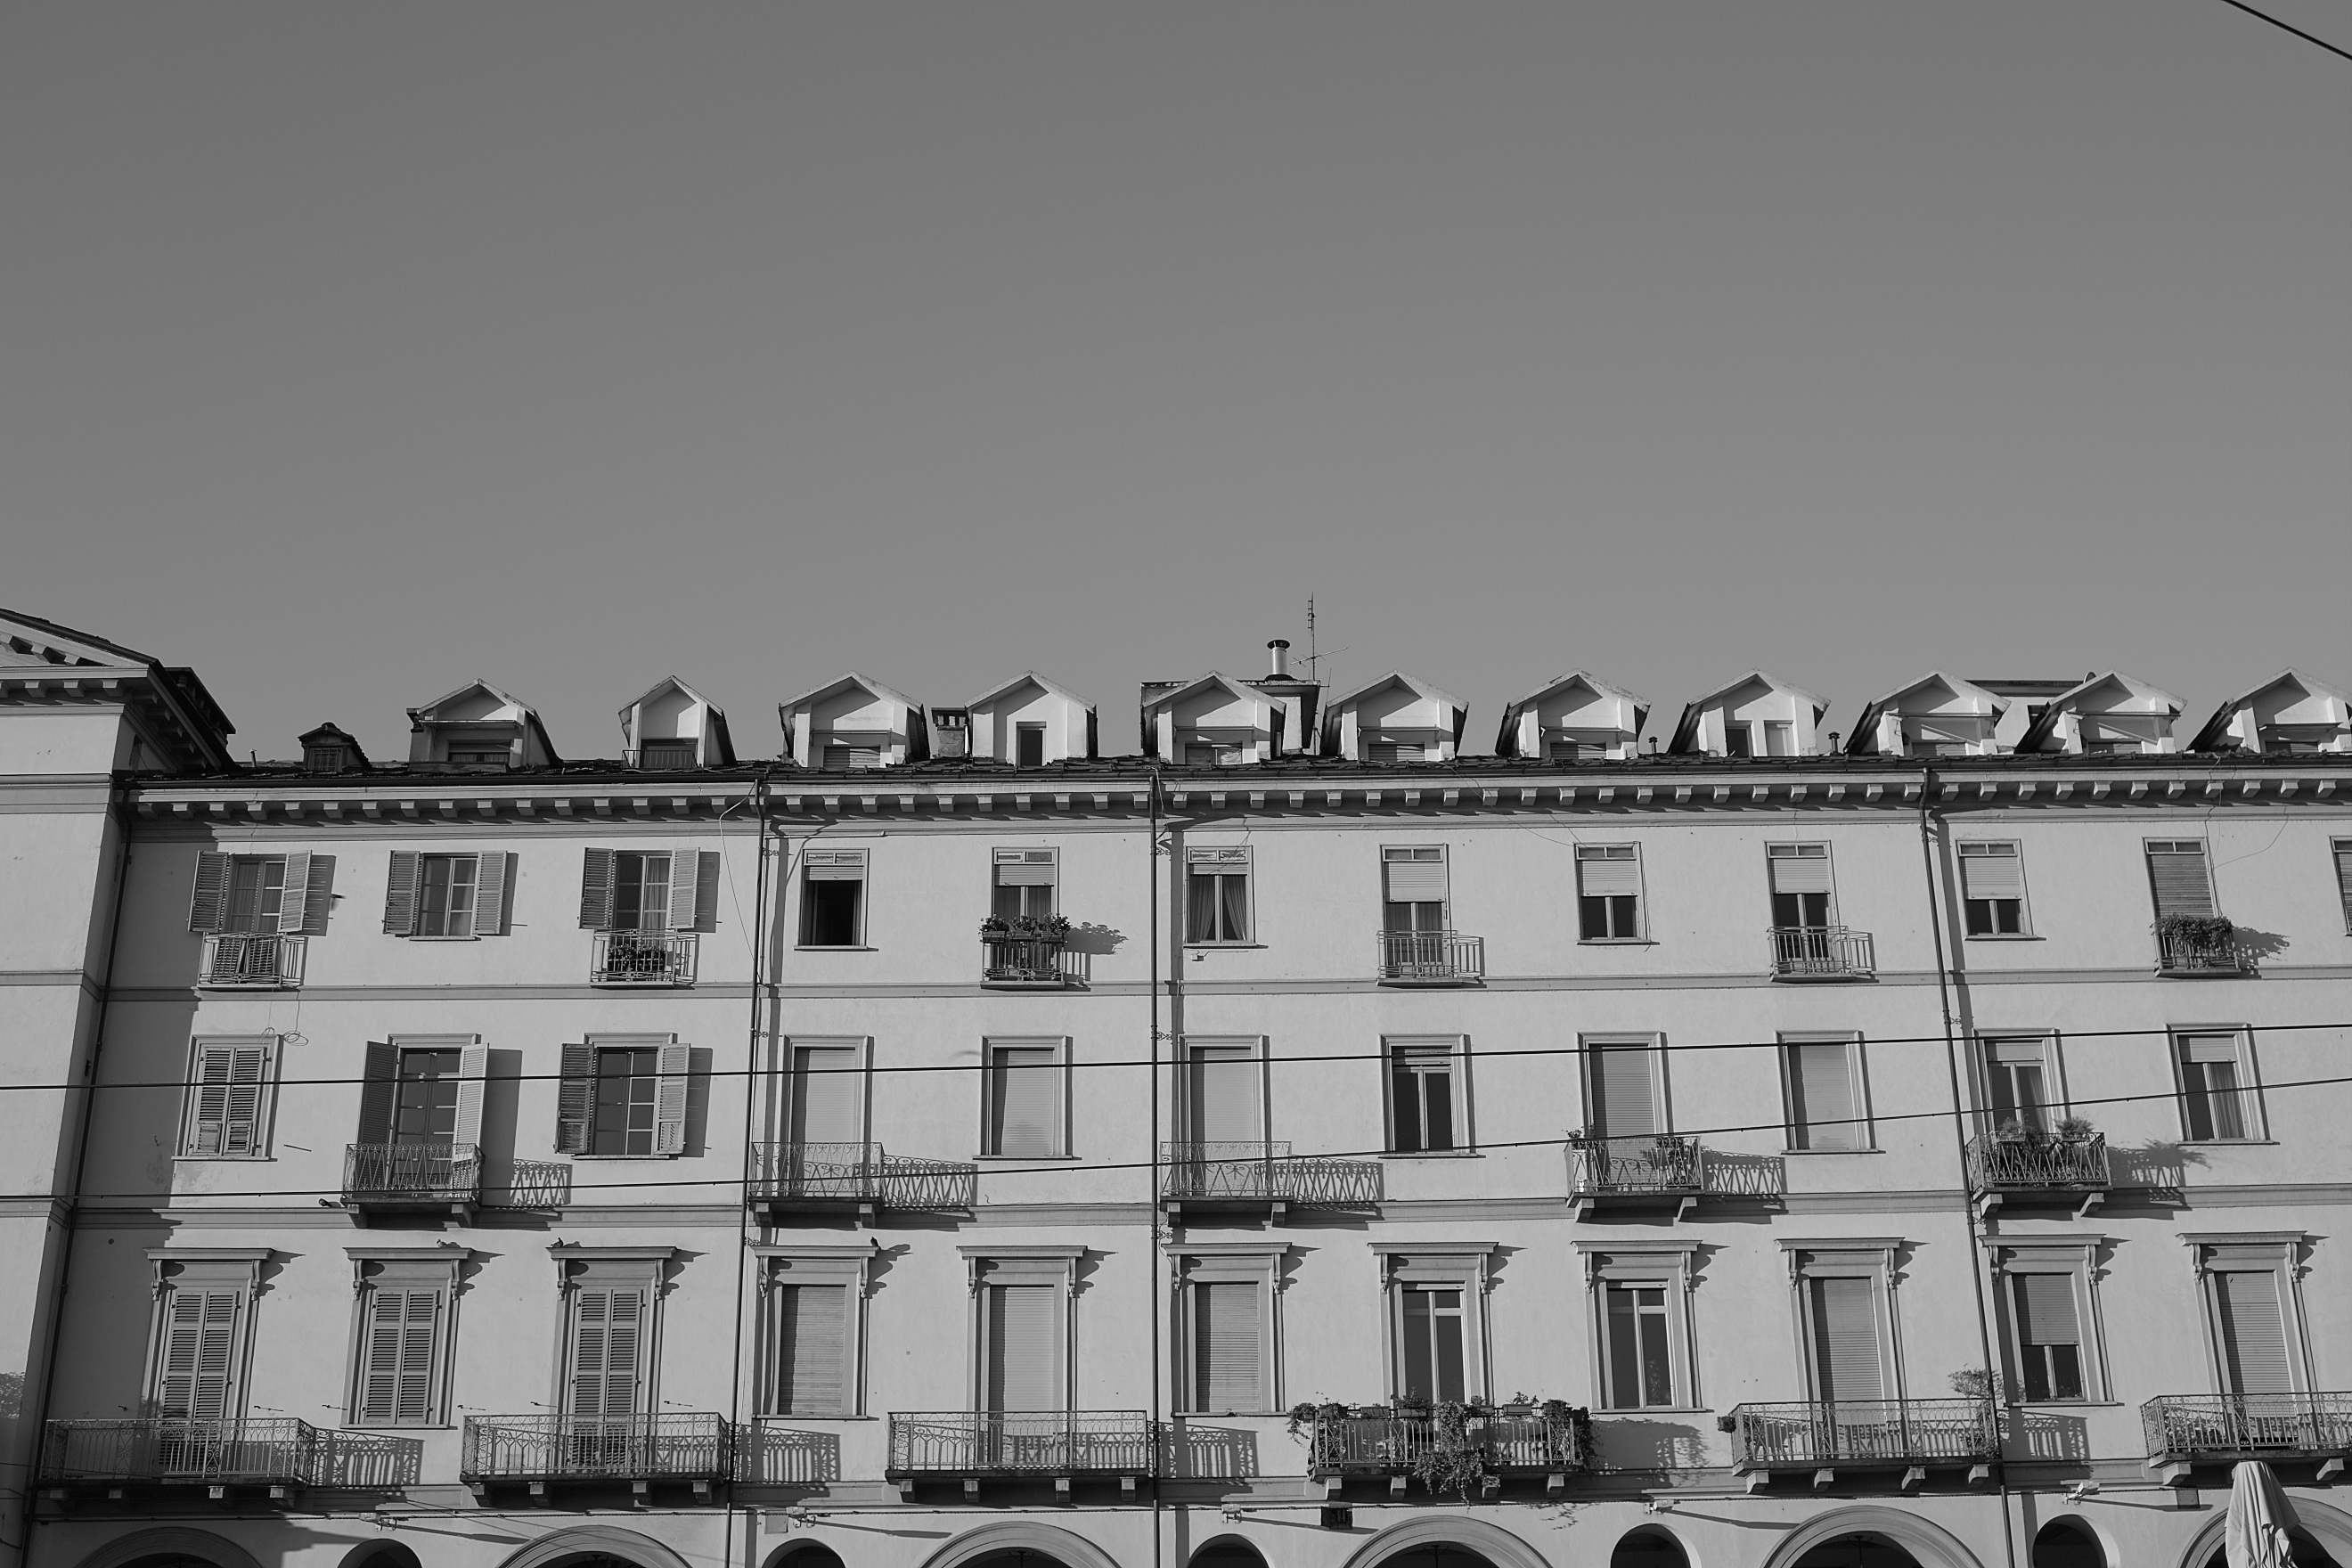
black and white, architecture, photography, cityscape, facade, monochrome, history, shape, metropolis, monochrome photography